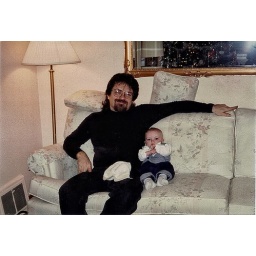
This is my son and me at my folks home back in 1993 he is now 16 and almost bigger than me.